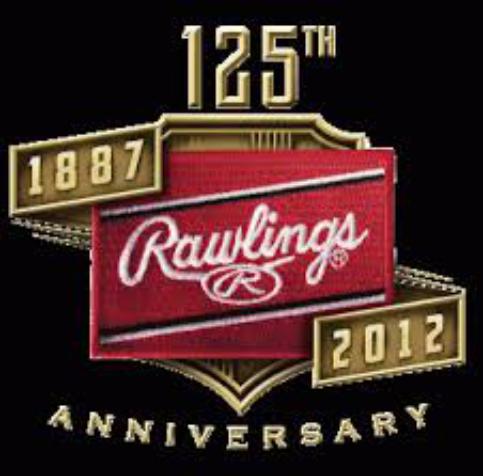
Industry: Sports